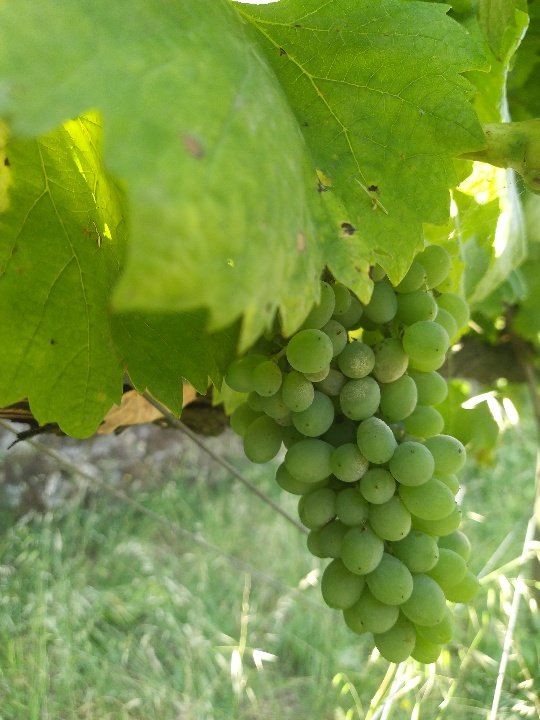
Berries visible: 62
Grape clusters: 1